Toyohachi Fujita

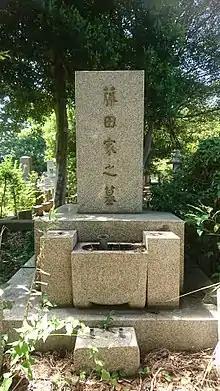
Grave of Toyohachi Fujita

Toyohachi Fujita (October 19, 1869 – July 15, 1929) was a Japanese writer and professor in East Asian History. He was from Tokushima Prefecture. His (Chinese) pen name was Jianfeng / Kenfou (劍峰). He founded a school in Jiangsu, China. He was a teacher at Beijing University (the Imperial University, 京師大學堂), author of Secondary Education East Asian history《中等教育東洋史》and Research on the History of East-West Interactions《東西交涉史之研究（東西交渉史の研究）》. He collected over 1700 Chinese books. After he died, those were sent to the Toyo Bunko (東洋文庫) and put into a section called Fujita's library (藤田文庫).